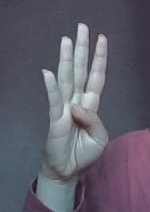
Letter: kaaf